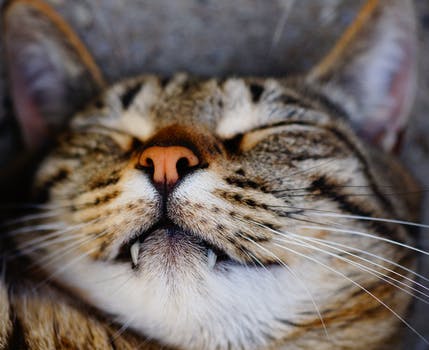
Label: No Watermark